Ziggy Elman

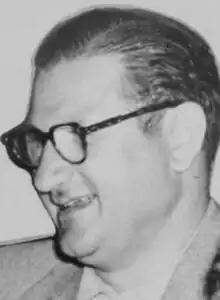
Elman in 1952

Harry Aaron Finkelman (May 26, 1914 – June 26, 1968), known professionally as Ziggy Elman, was an American jazz trumpeter associated with Benny Goodman, though he also led his own group, Ziggy Elman and His Orchestra.